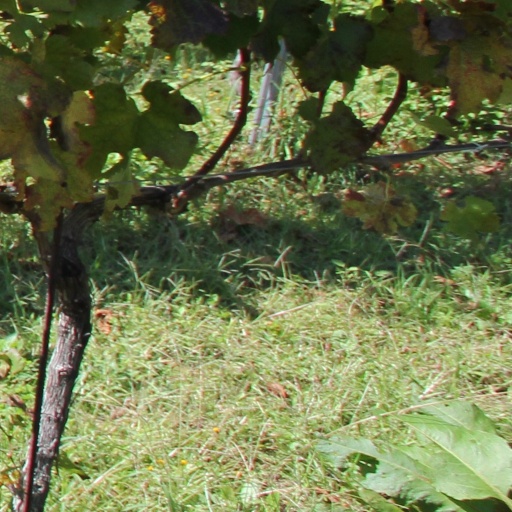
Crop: grape